Bullfighter

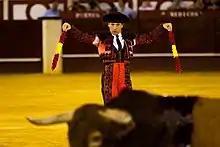
A "banderillero" direction towards a bull, 2018.

The "banderillero" is a torero who plants the "banderillas" (lit. little flags). These are colorful sticks, usually colored with the flag of the banderillero's birthplace, with a barbed point which are increasingly placed in the top of the bull's shoulder to weaken it. Banderilleros attempt to place the sticks while running as close to the bull as possible. They are judged by the crowd on their form and bravery. Sometimes a matador, who was a particularly skillful banderillero before becoming a matador, will place some banderillas himself. Skilled banderilleros can correct faults in the manner in which the bull charges by lancing the bull in such a way that the bull ceases hooking to one side, and thereby removing a potential source of danger to the matador by limiting the bull's offensive movements.